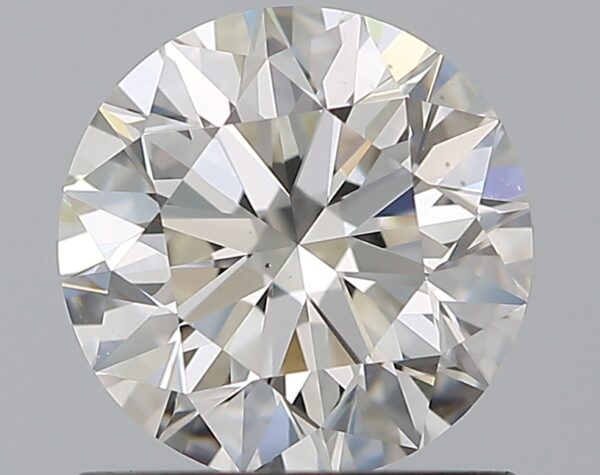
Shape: round
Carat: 1.01
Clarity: VS1
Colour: G
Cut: EX
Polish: EX
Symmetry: EX
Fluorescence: N
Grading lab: GIA
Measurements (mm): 6.35 x 6.39 x 3.99